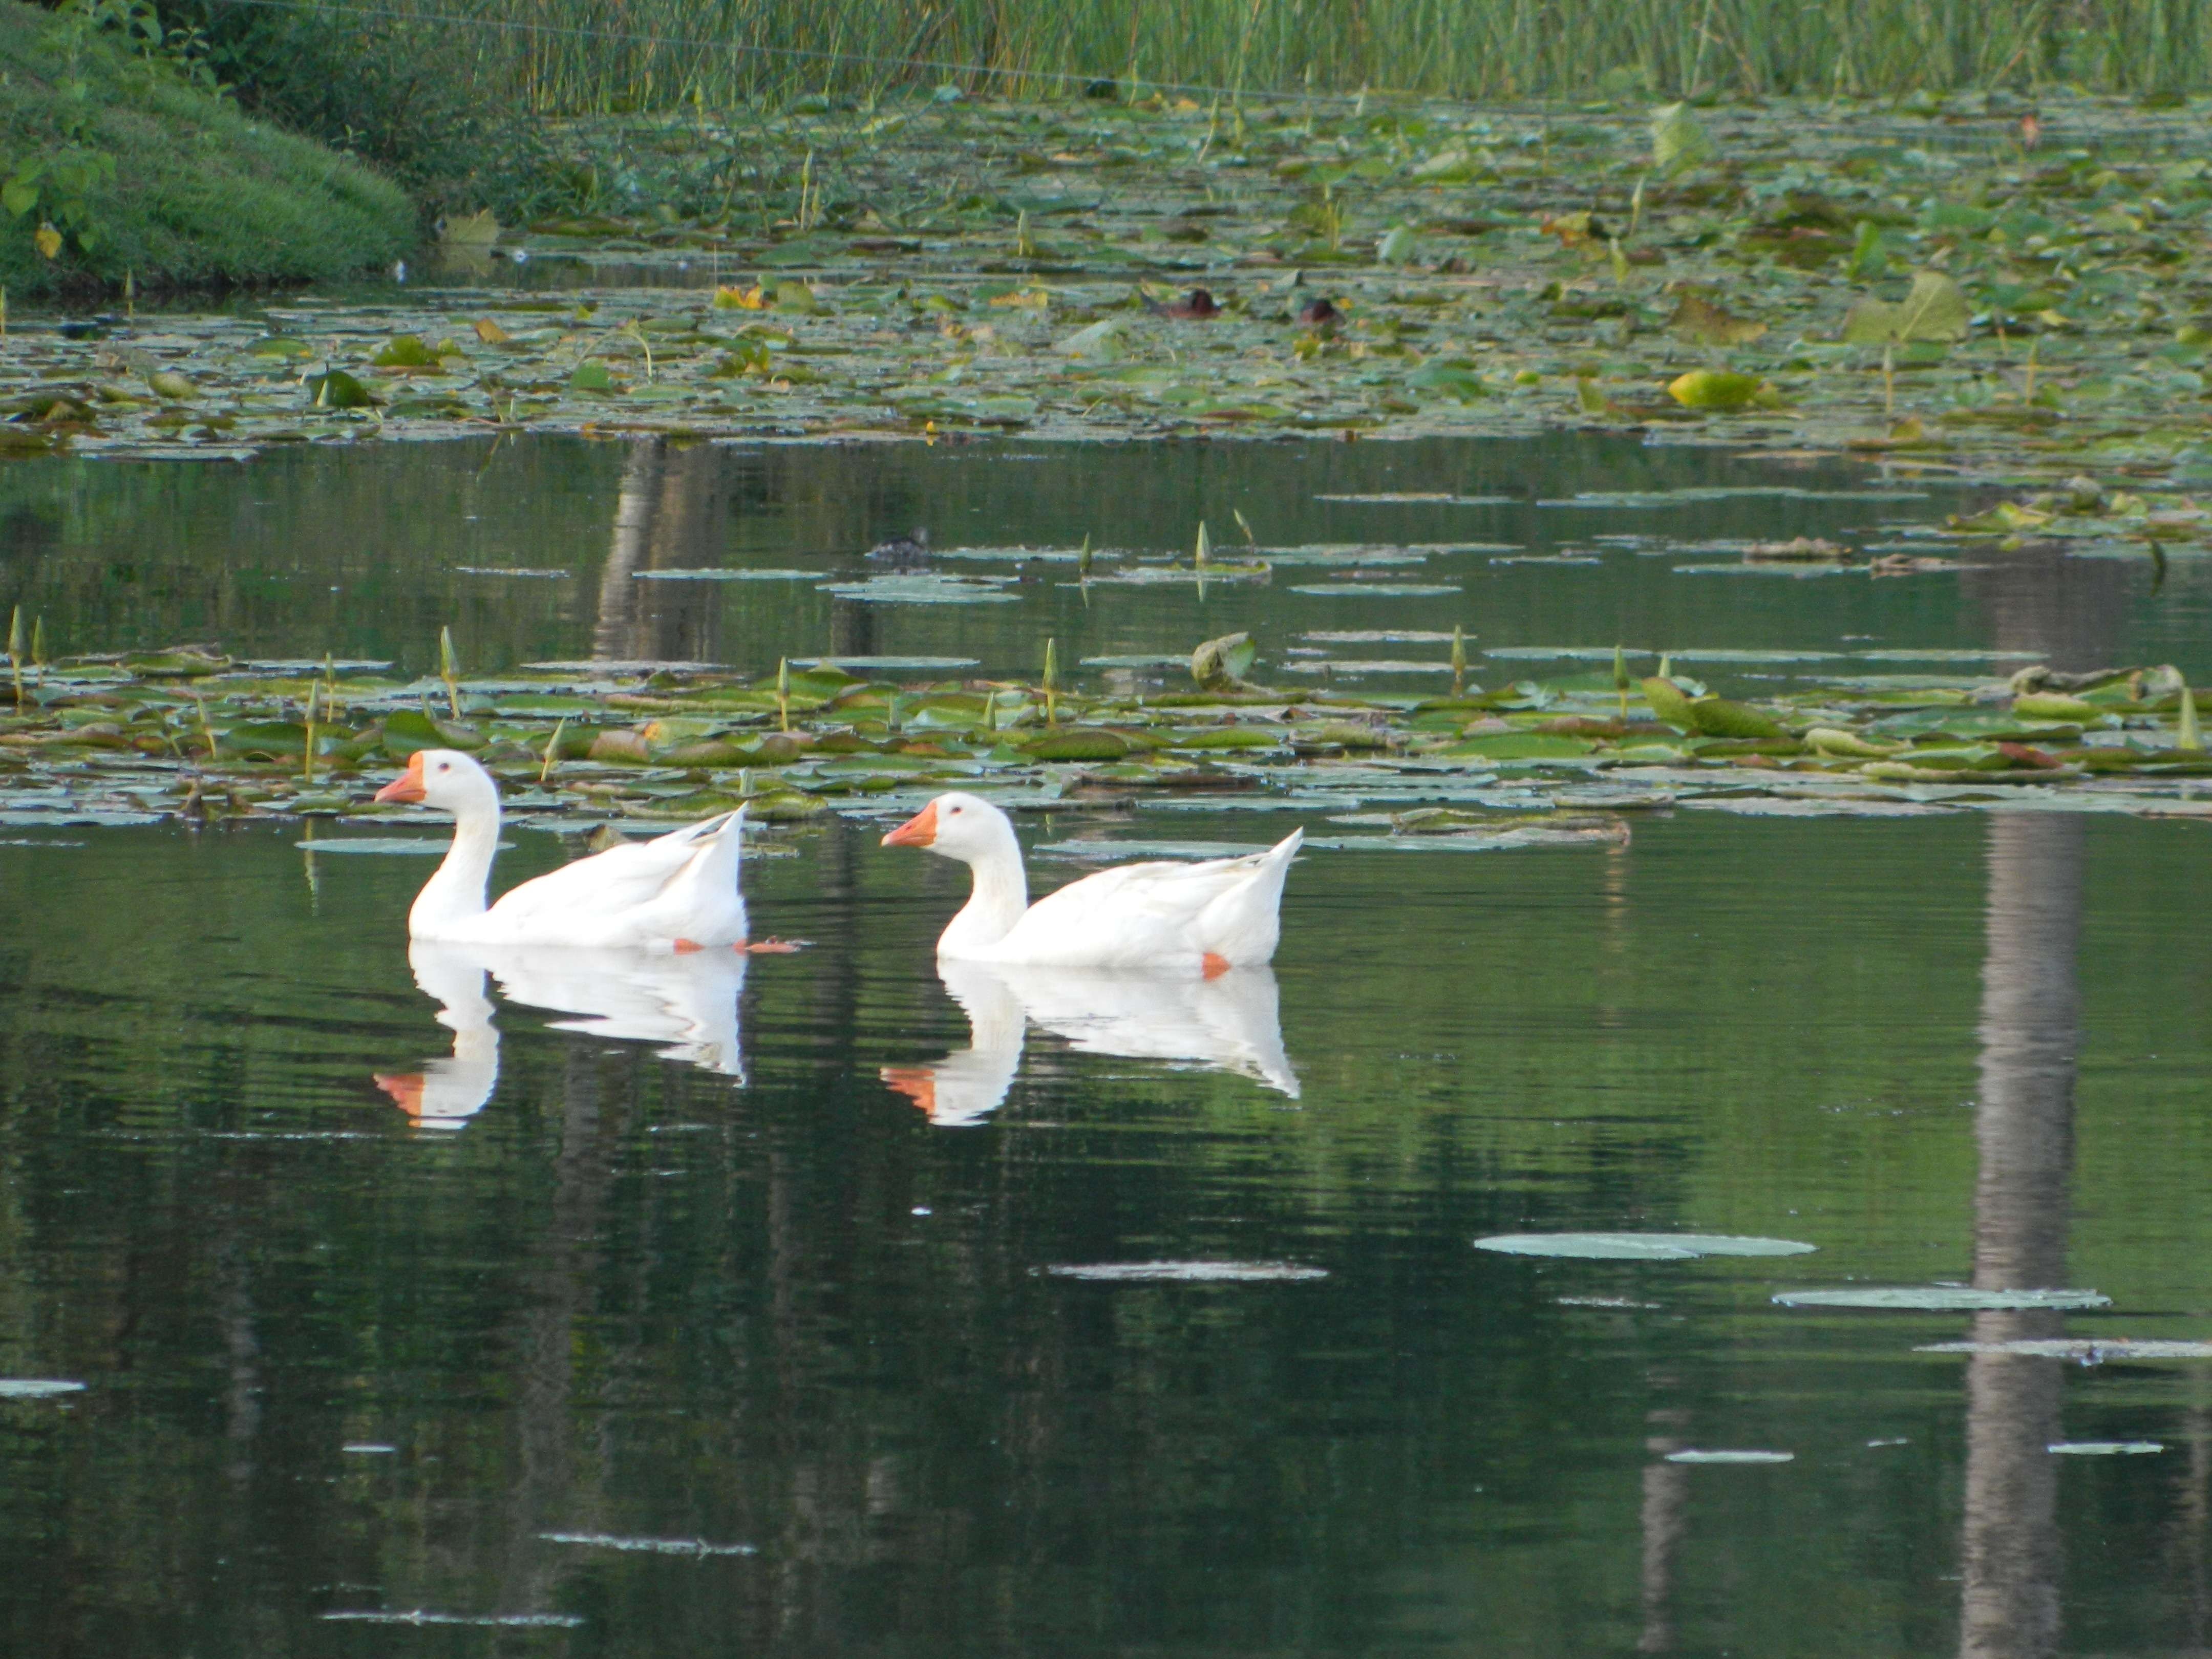
water, nature, bird, pond, wildlife, reflection, fauna, swan, duck, wetland, vertebrate, waterfowl, water bird, mallards, ducks geese and swans